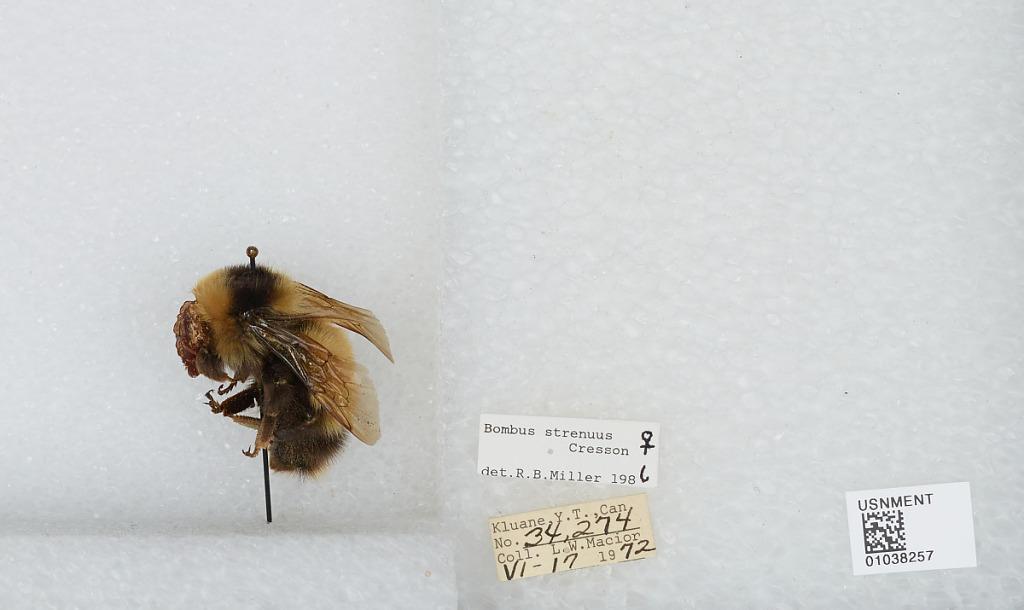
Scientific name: Bombus (Alpinobombus) neoboreus Sladen
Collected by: L. Macior
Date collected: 1972-6-17
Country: Canada
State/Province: Yukon Territory
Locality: Kluane
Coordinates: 60.75, -139.5
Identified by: Miller, R. B.